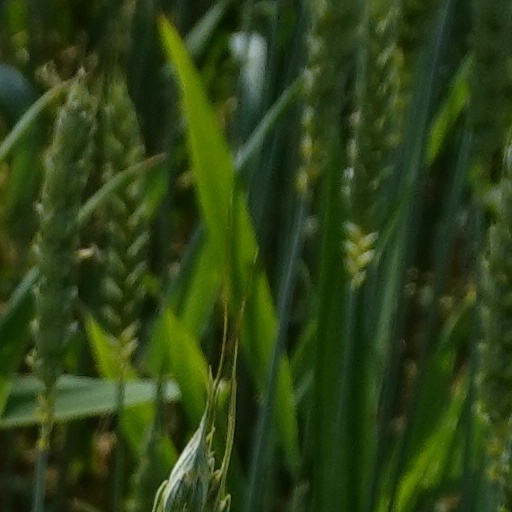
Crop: wheat